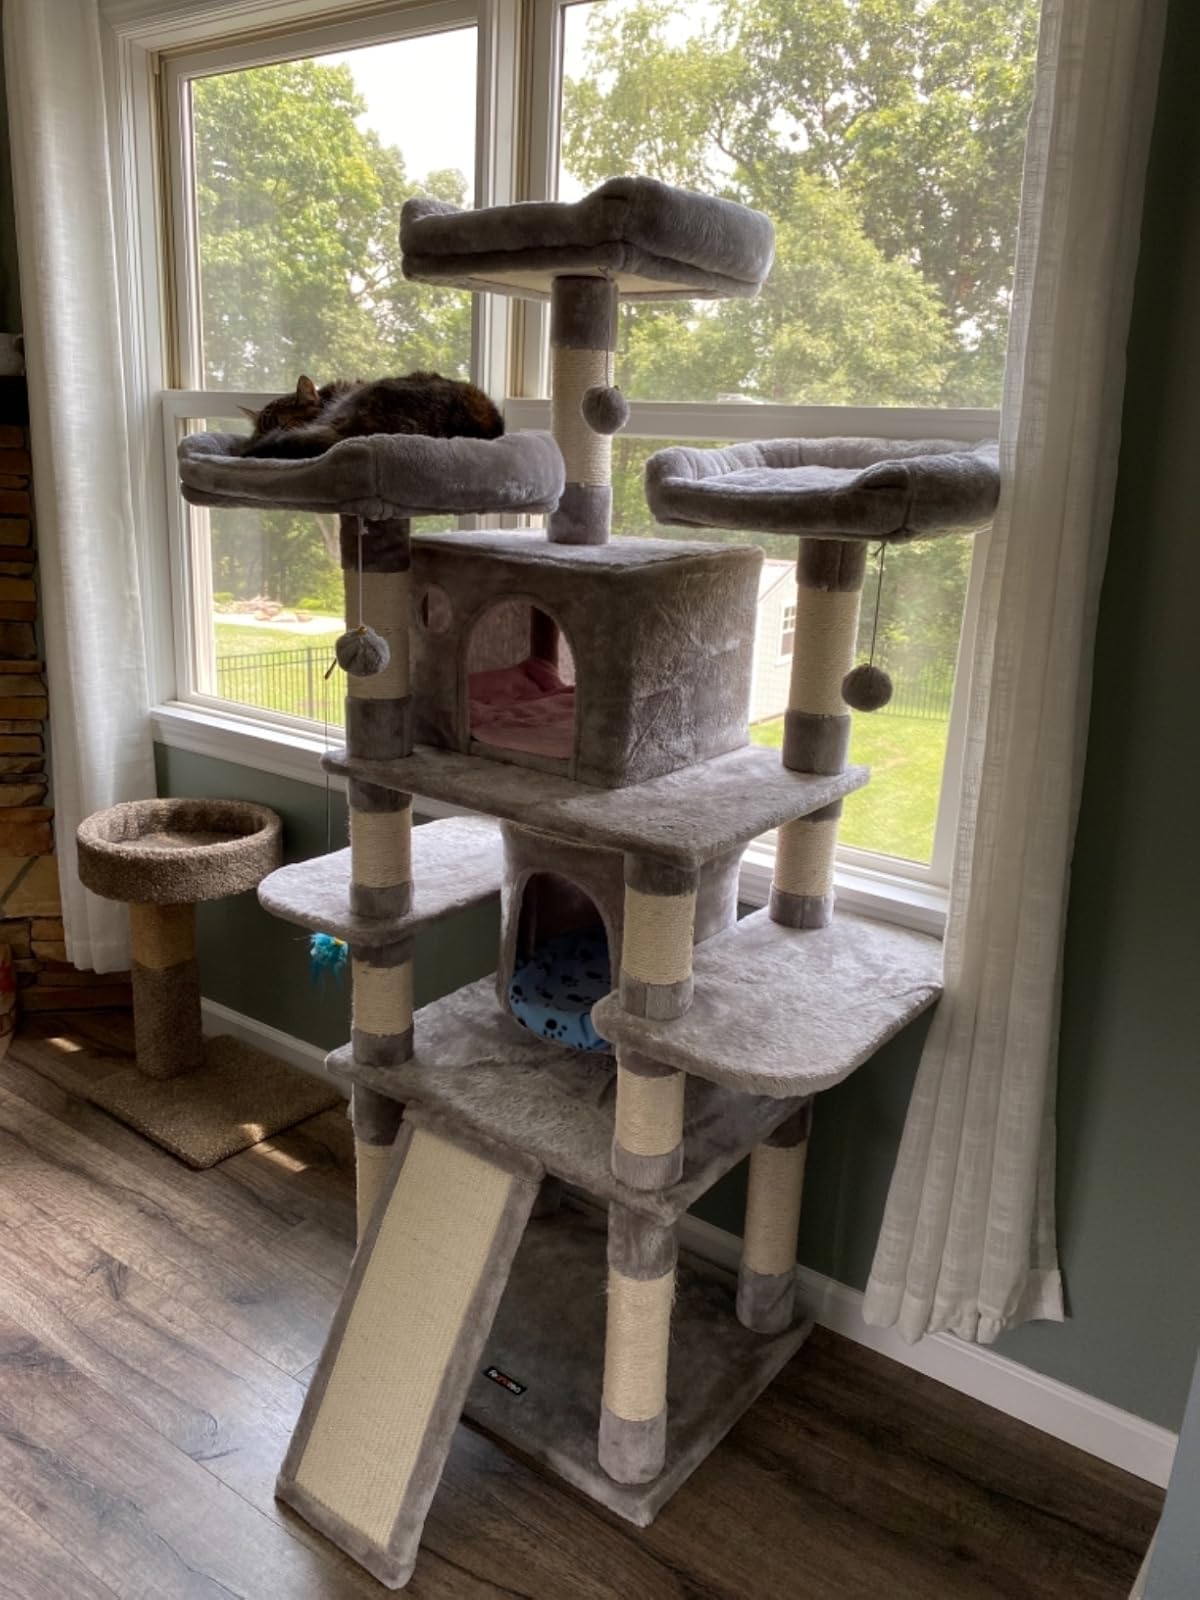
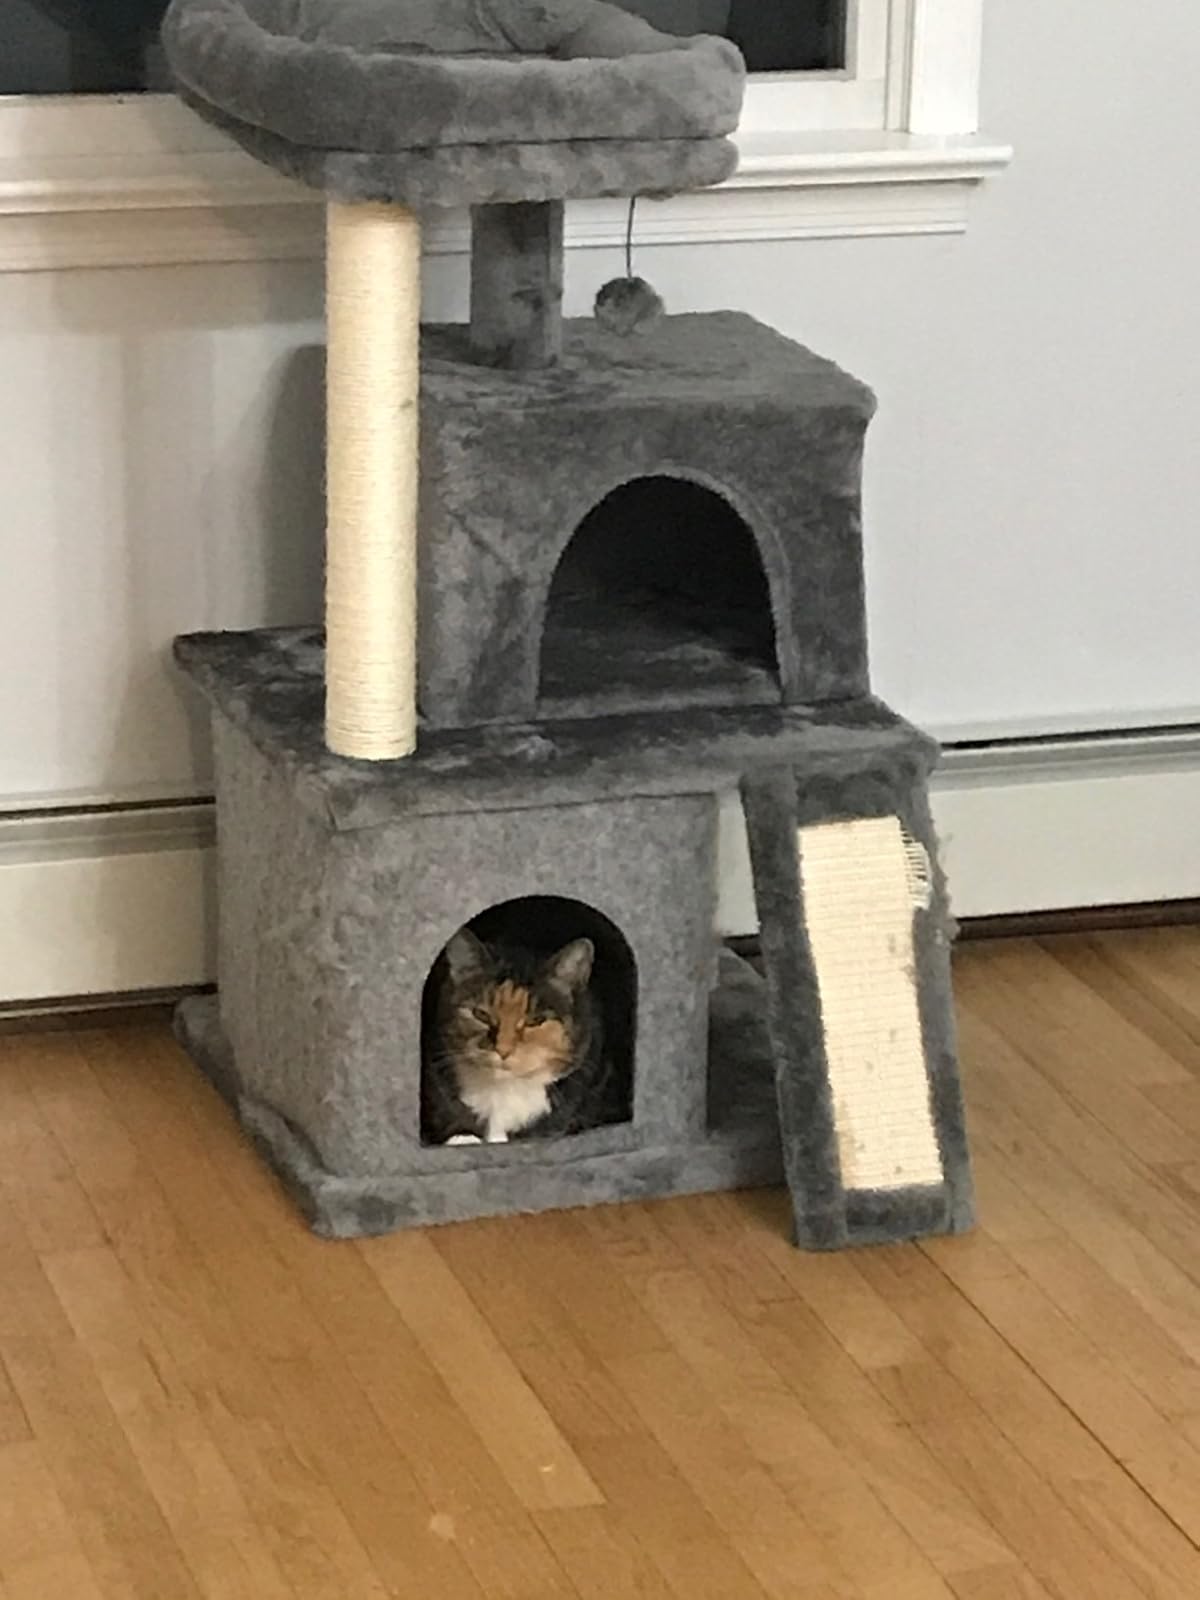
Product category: items_cat tree
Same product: no